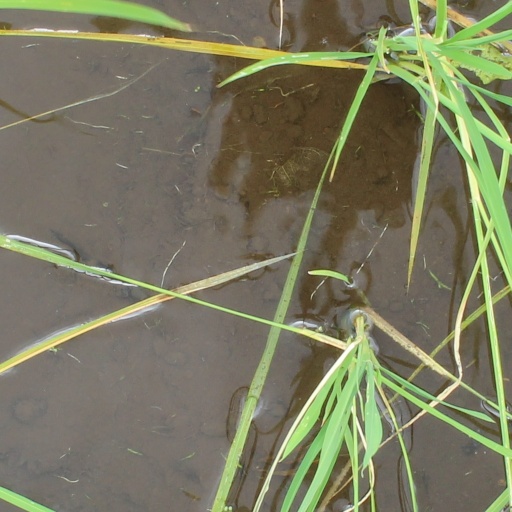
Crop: rice